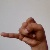
The image shows a hand gesture representing the letter 'J' in Indian Sign Language.